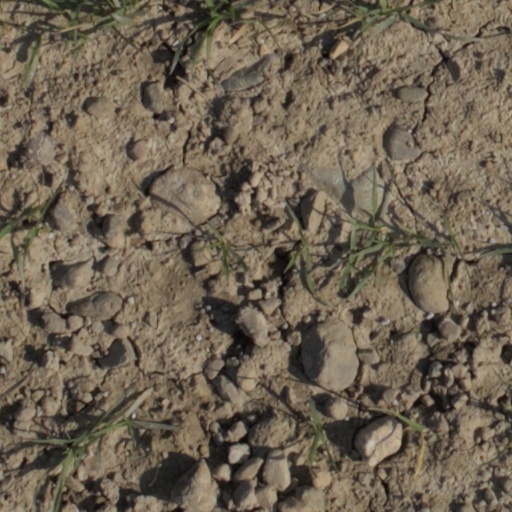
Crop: wheat